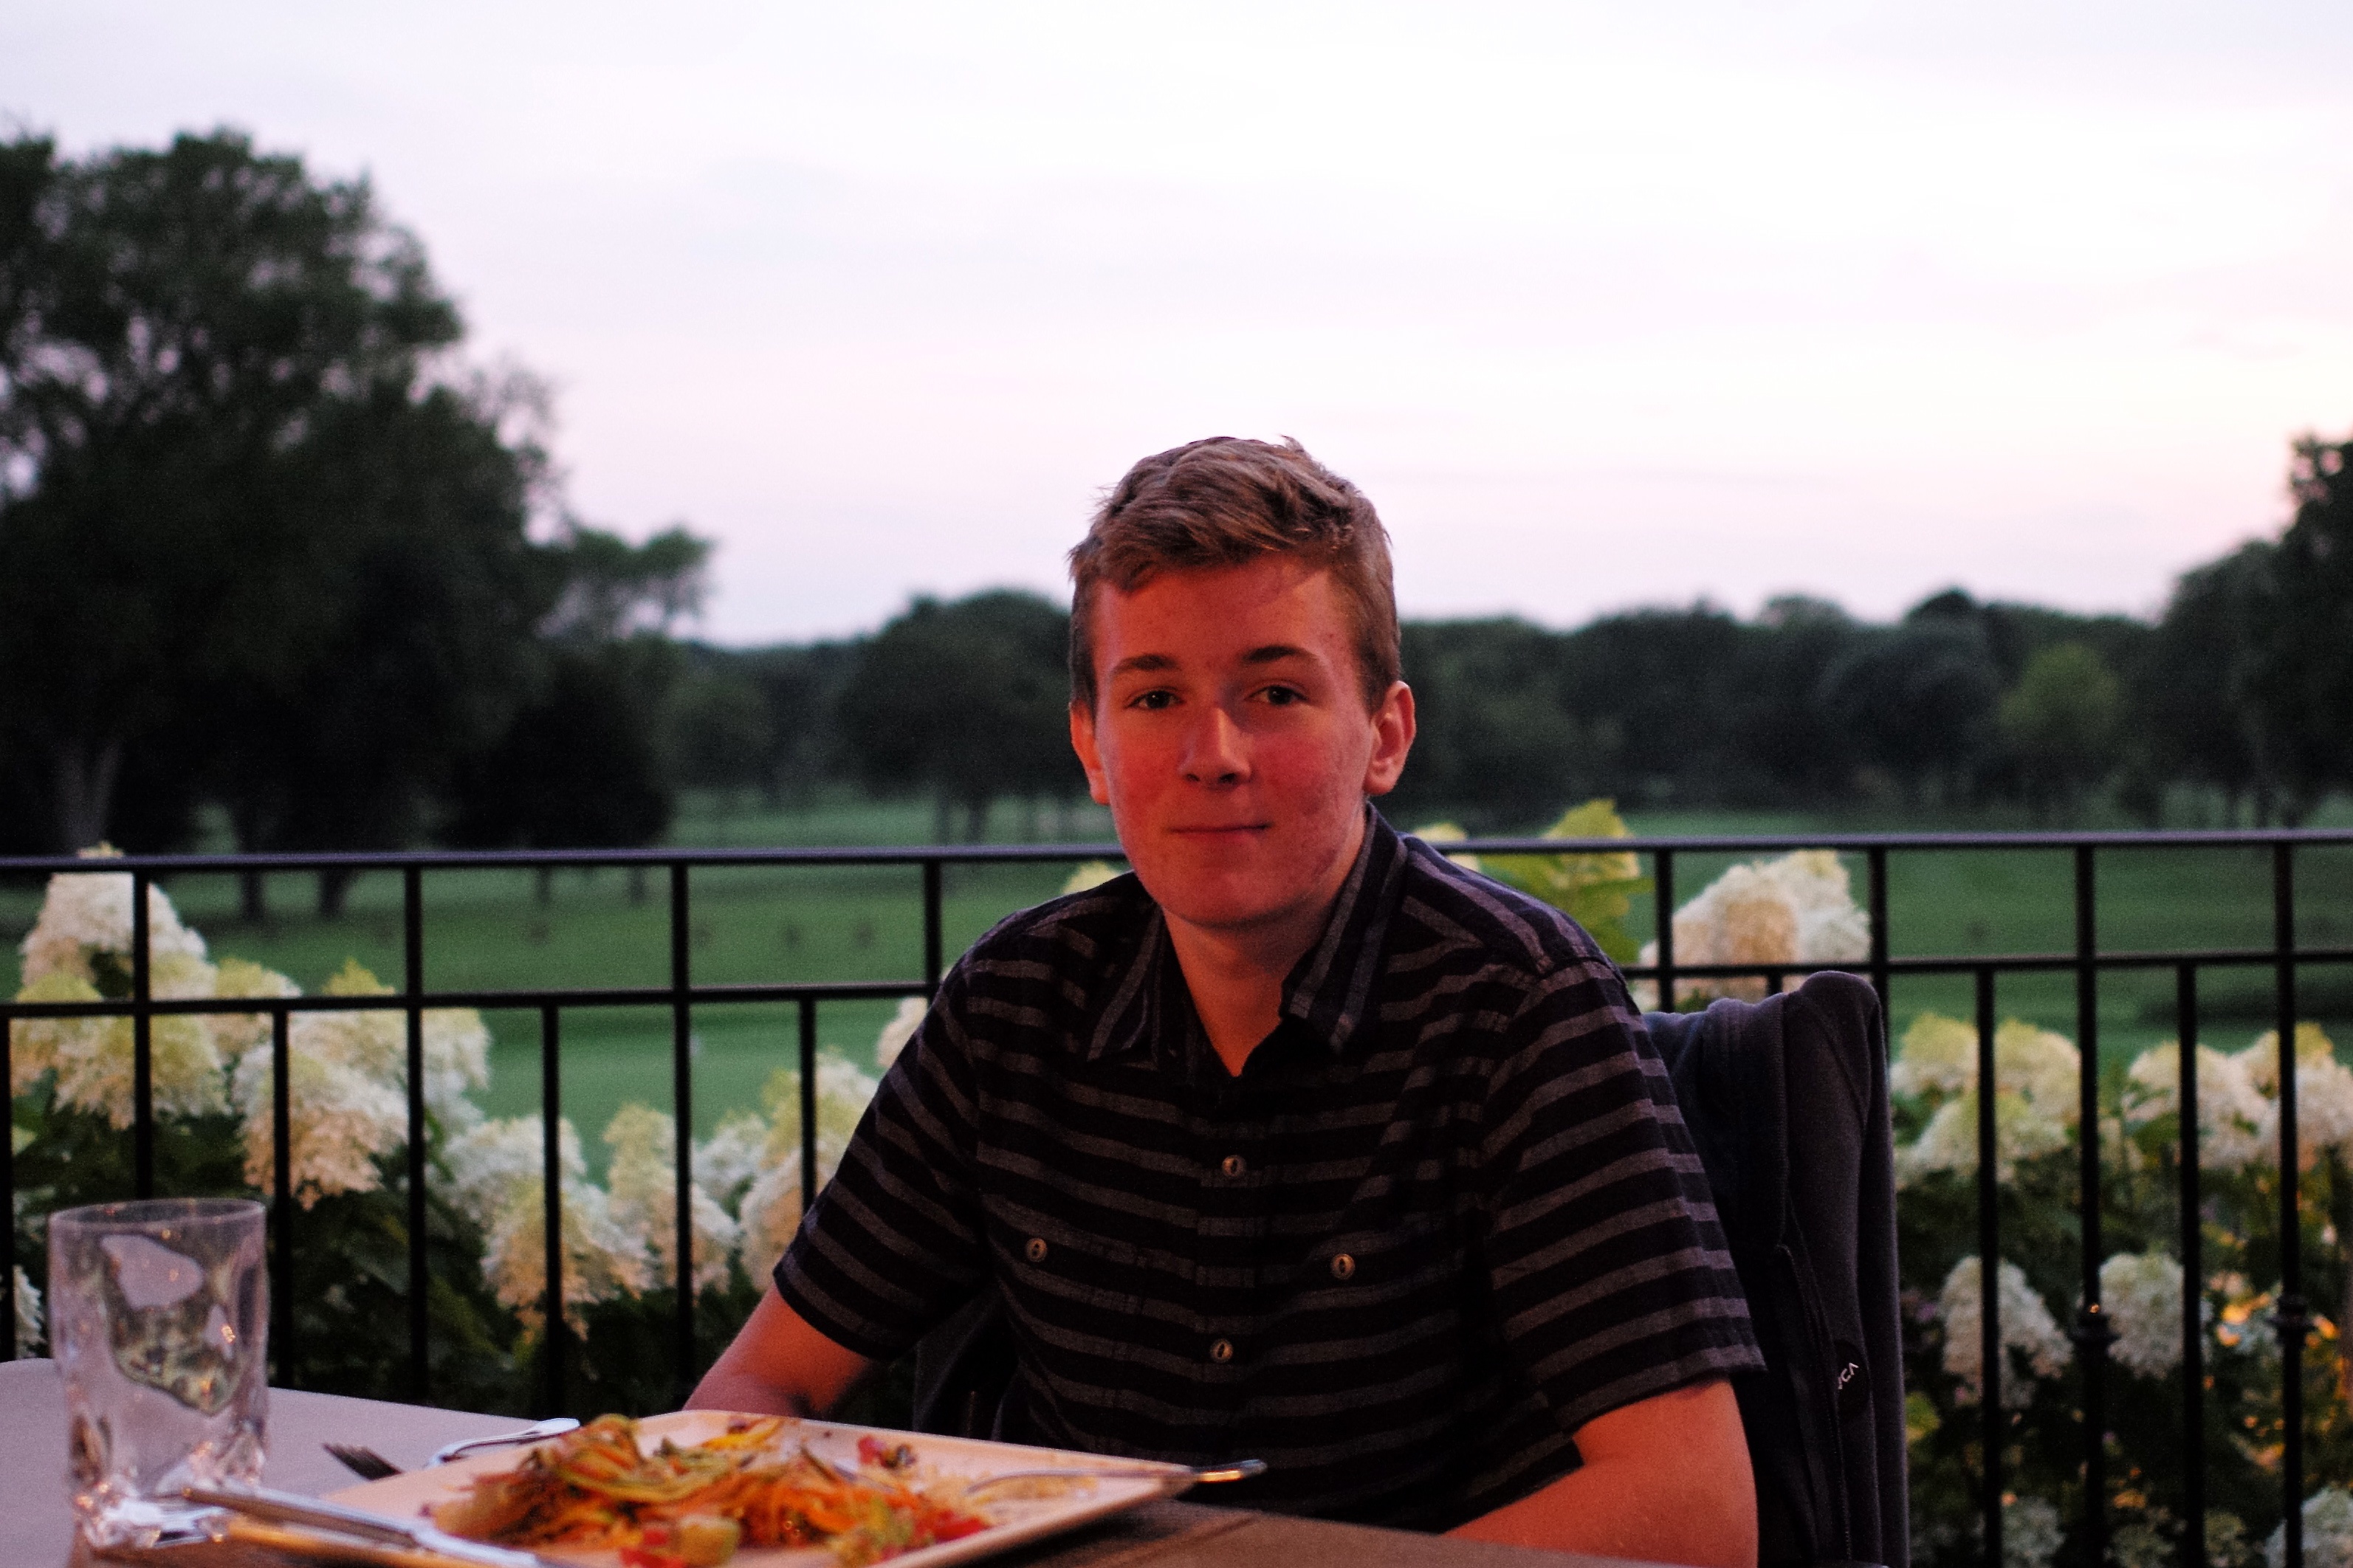
outdoor, people, country, summer, evening, portrait, meal, usa, club, picnic, m, dinner, 28, f2, leica, 240, summicron, asph, sense